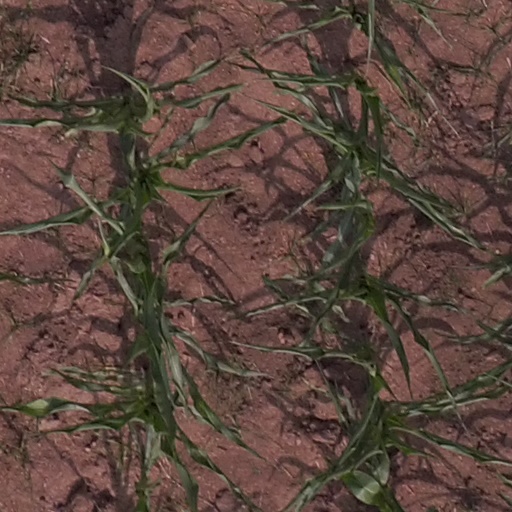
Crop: maize; corn